Bakusō Kyōdai Let's & Go!!

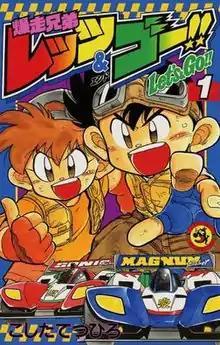
Cover of the first manga volume with Restu Seiba with Sonic Saber(left) and Gou Seiba with Magnum Saber(right)

is a manga series created by Tetsuhiro Koshita, first serialized in Shogakukan's CoroCoro Comic magazine from July 1994 to October 1999. The manga centers on Retsu and Go Seiba, brothers who focus on the world of miniature car racing known as Mini 4WD. It is created as a tie-in to Tamiya's Mini 4WD franchise (Mainly Fully Cowled, Mechanical and Aero), and it is the second series to center on the franchise since Dash! Yonkuro.